Pou Sothirak

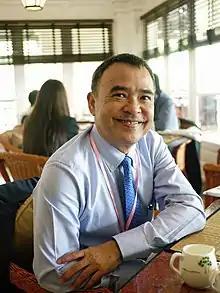
Pou Sothirak in August 2017.

Pou Sothirak is a Cambodian academic and former politician. He is currently serving as senior distinguished advisor to the Cambodian Center for Regional Studies, a newly established foreign policy think tank that is built by and for the young generation of Cambodia. Previously, he was the executive director at the Cambodian Center for Cooperation and Peace. Between 1993 and 1998, he was the Cambodian Minister for Industry, Mines and Energy. He is a former member of the royalist FUNCINPEC and was elected to represent Siem Reap Province in the National Assembly in 2003. Sothirak served as Cambodia's ambassador to Japan between 2005 and 2009.